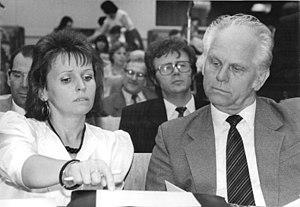
La Ligue démocratique des femmes d'Allemagne était l'organisation féminine de masse de la République démocratique allemande, englobée au sein du Front national. Créée le 8 mars 1947, elle disparaît en 1990 avec la fin du régime et la réunification allemande.